Wrestling ring

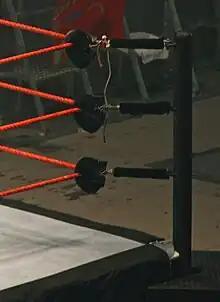
The corner structure of a WWE ring, showing the attachment of the ring ropes to the ring post via the padded turnbuckles

A wrestling ring, also known as the squared circle, is the stage on which a professional wrestling match usually occurs. It is similarly constructed to a boxing ring and is traditionally square-shaped. In Japan, it is also common to see mixed martial arts fights contested in a wrestling ring, owing to Japanese MMA's roots in puroresu.